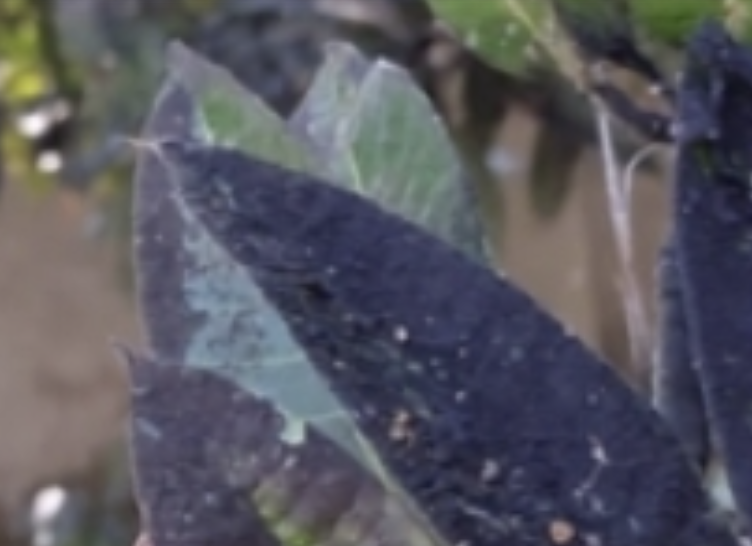
Label: sooty_mold